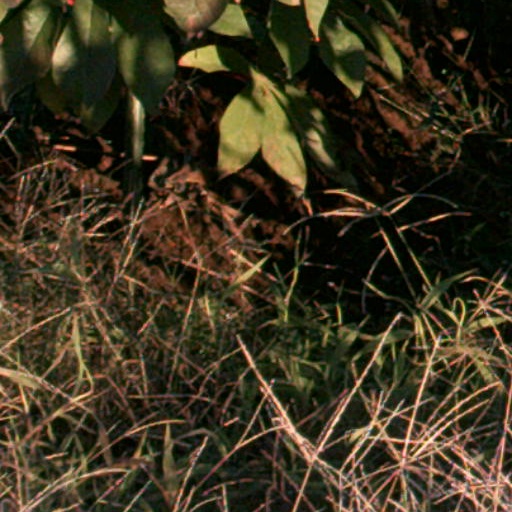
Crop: cassava